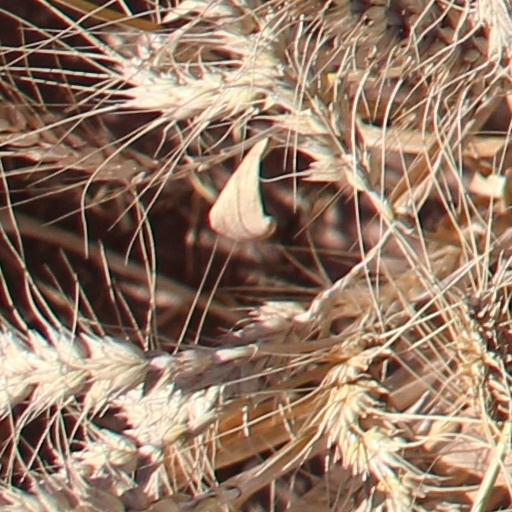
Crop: wheat